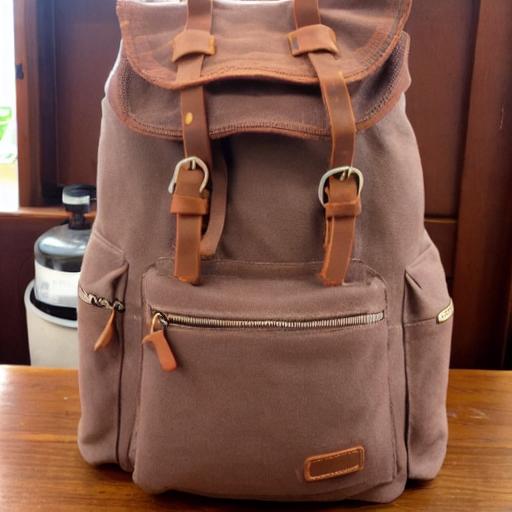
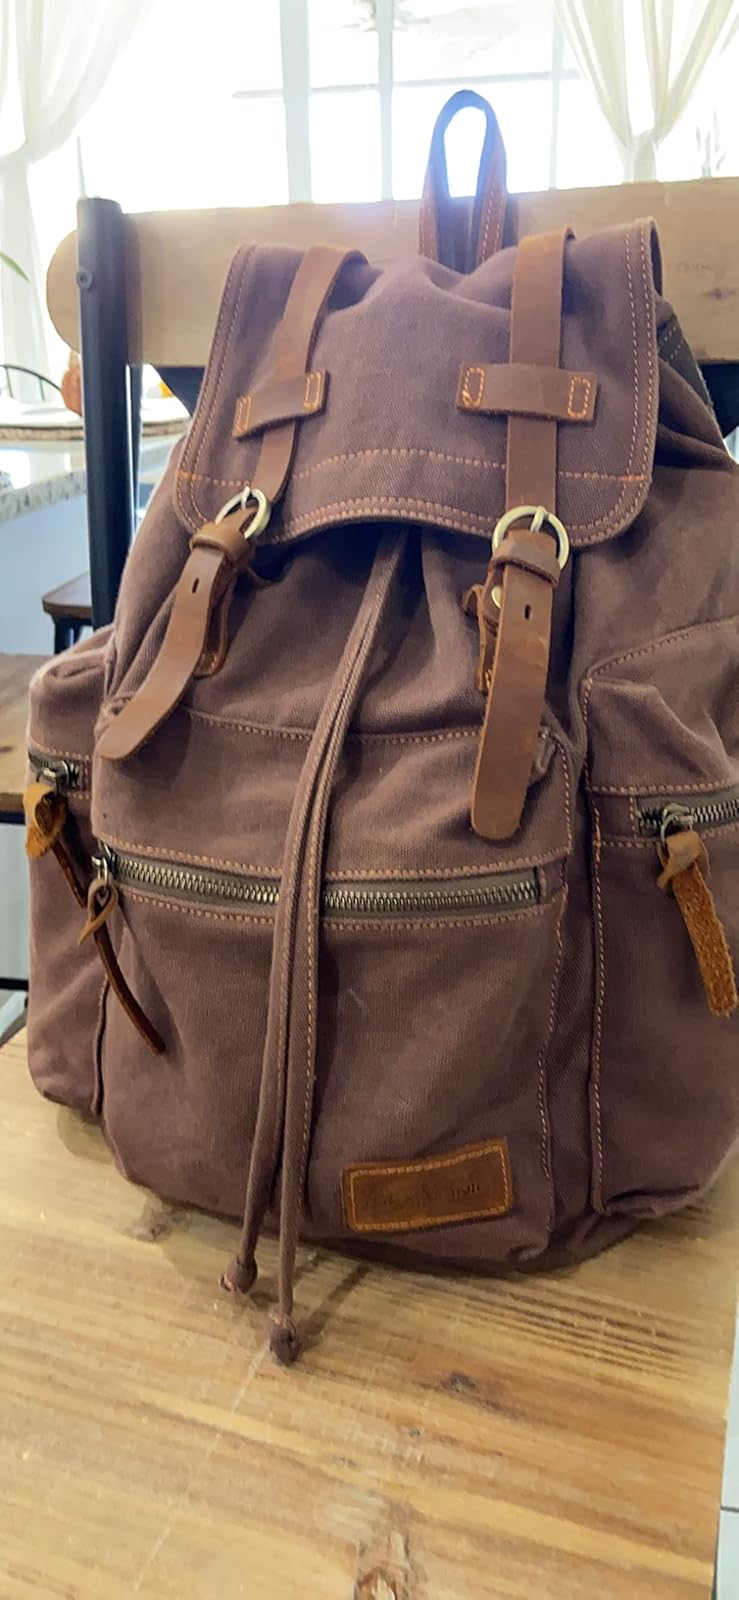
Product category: bag
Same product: no